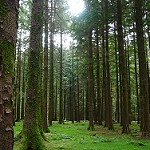
Label: forest